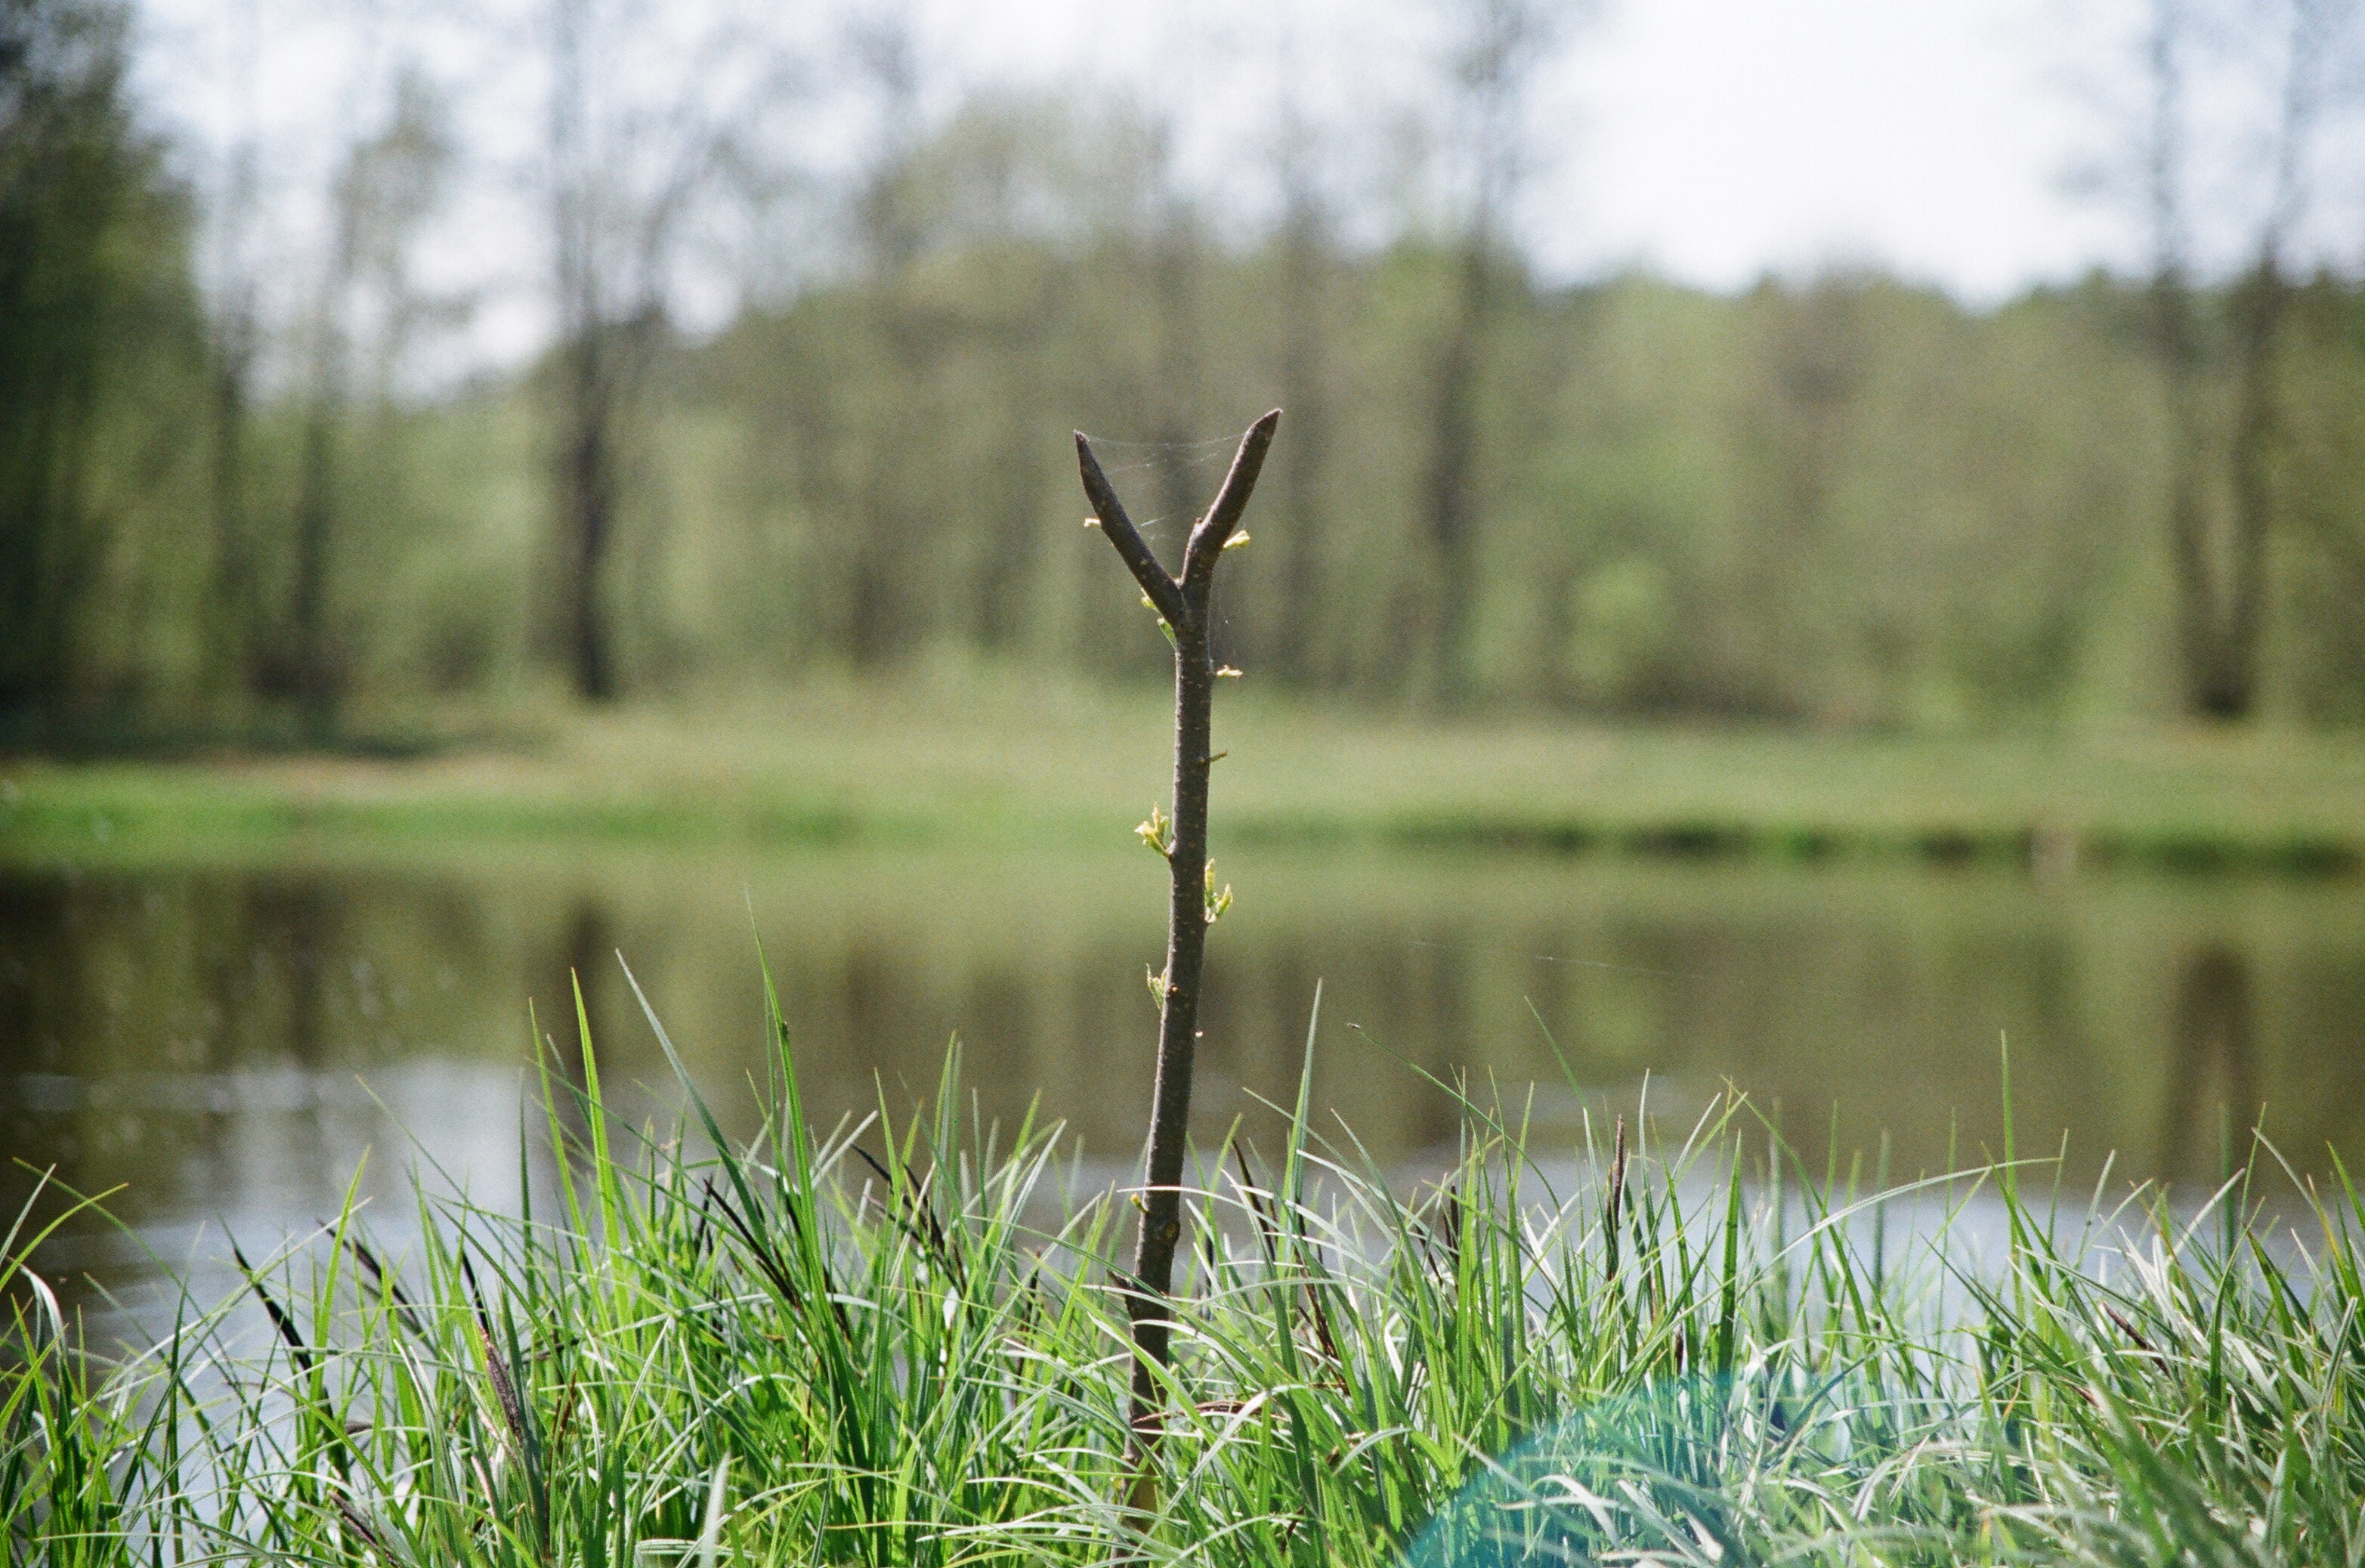
tree, water, nature, forest, grass, marsh, swamp, wilderness, plant, lawn, meadow, prairie, leaf, flower, pond, wildlife, green, reflection, botany, flora, grassland, wetland, bog, woodland, habitat, ecosystem, rural area, fen, natural environment, grass family